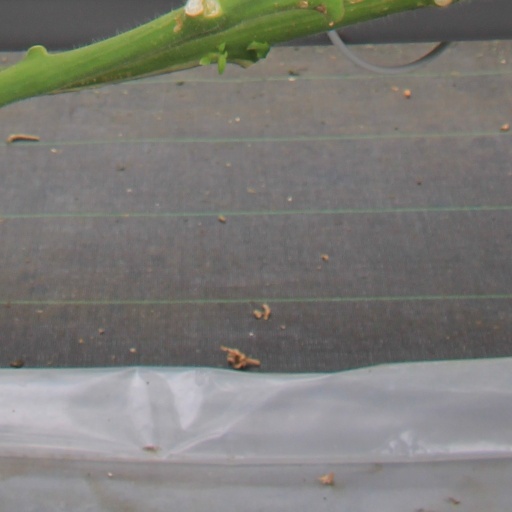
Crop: tomato